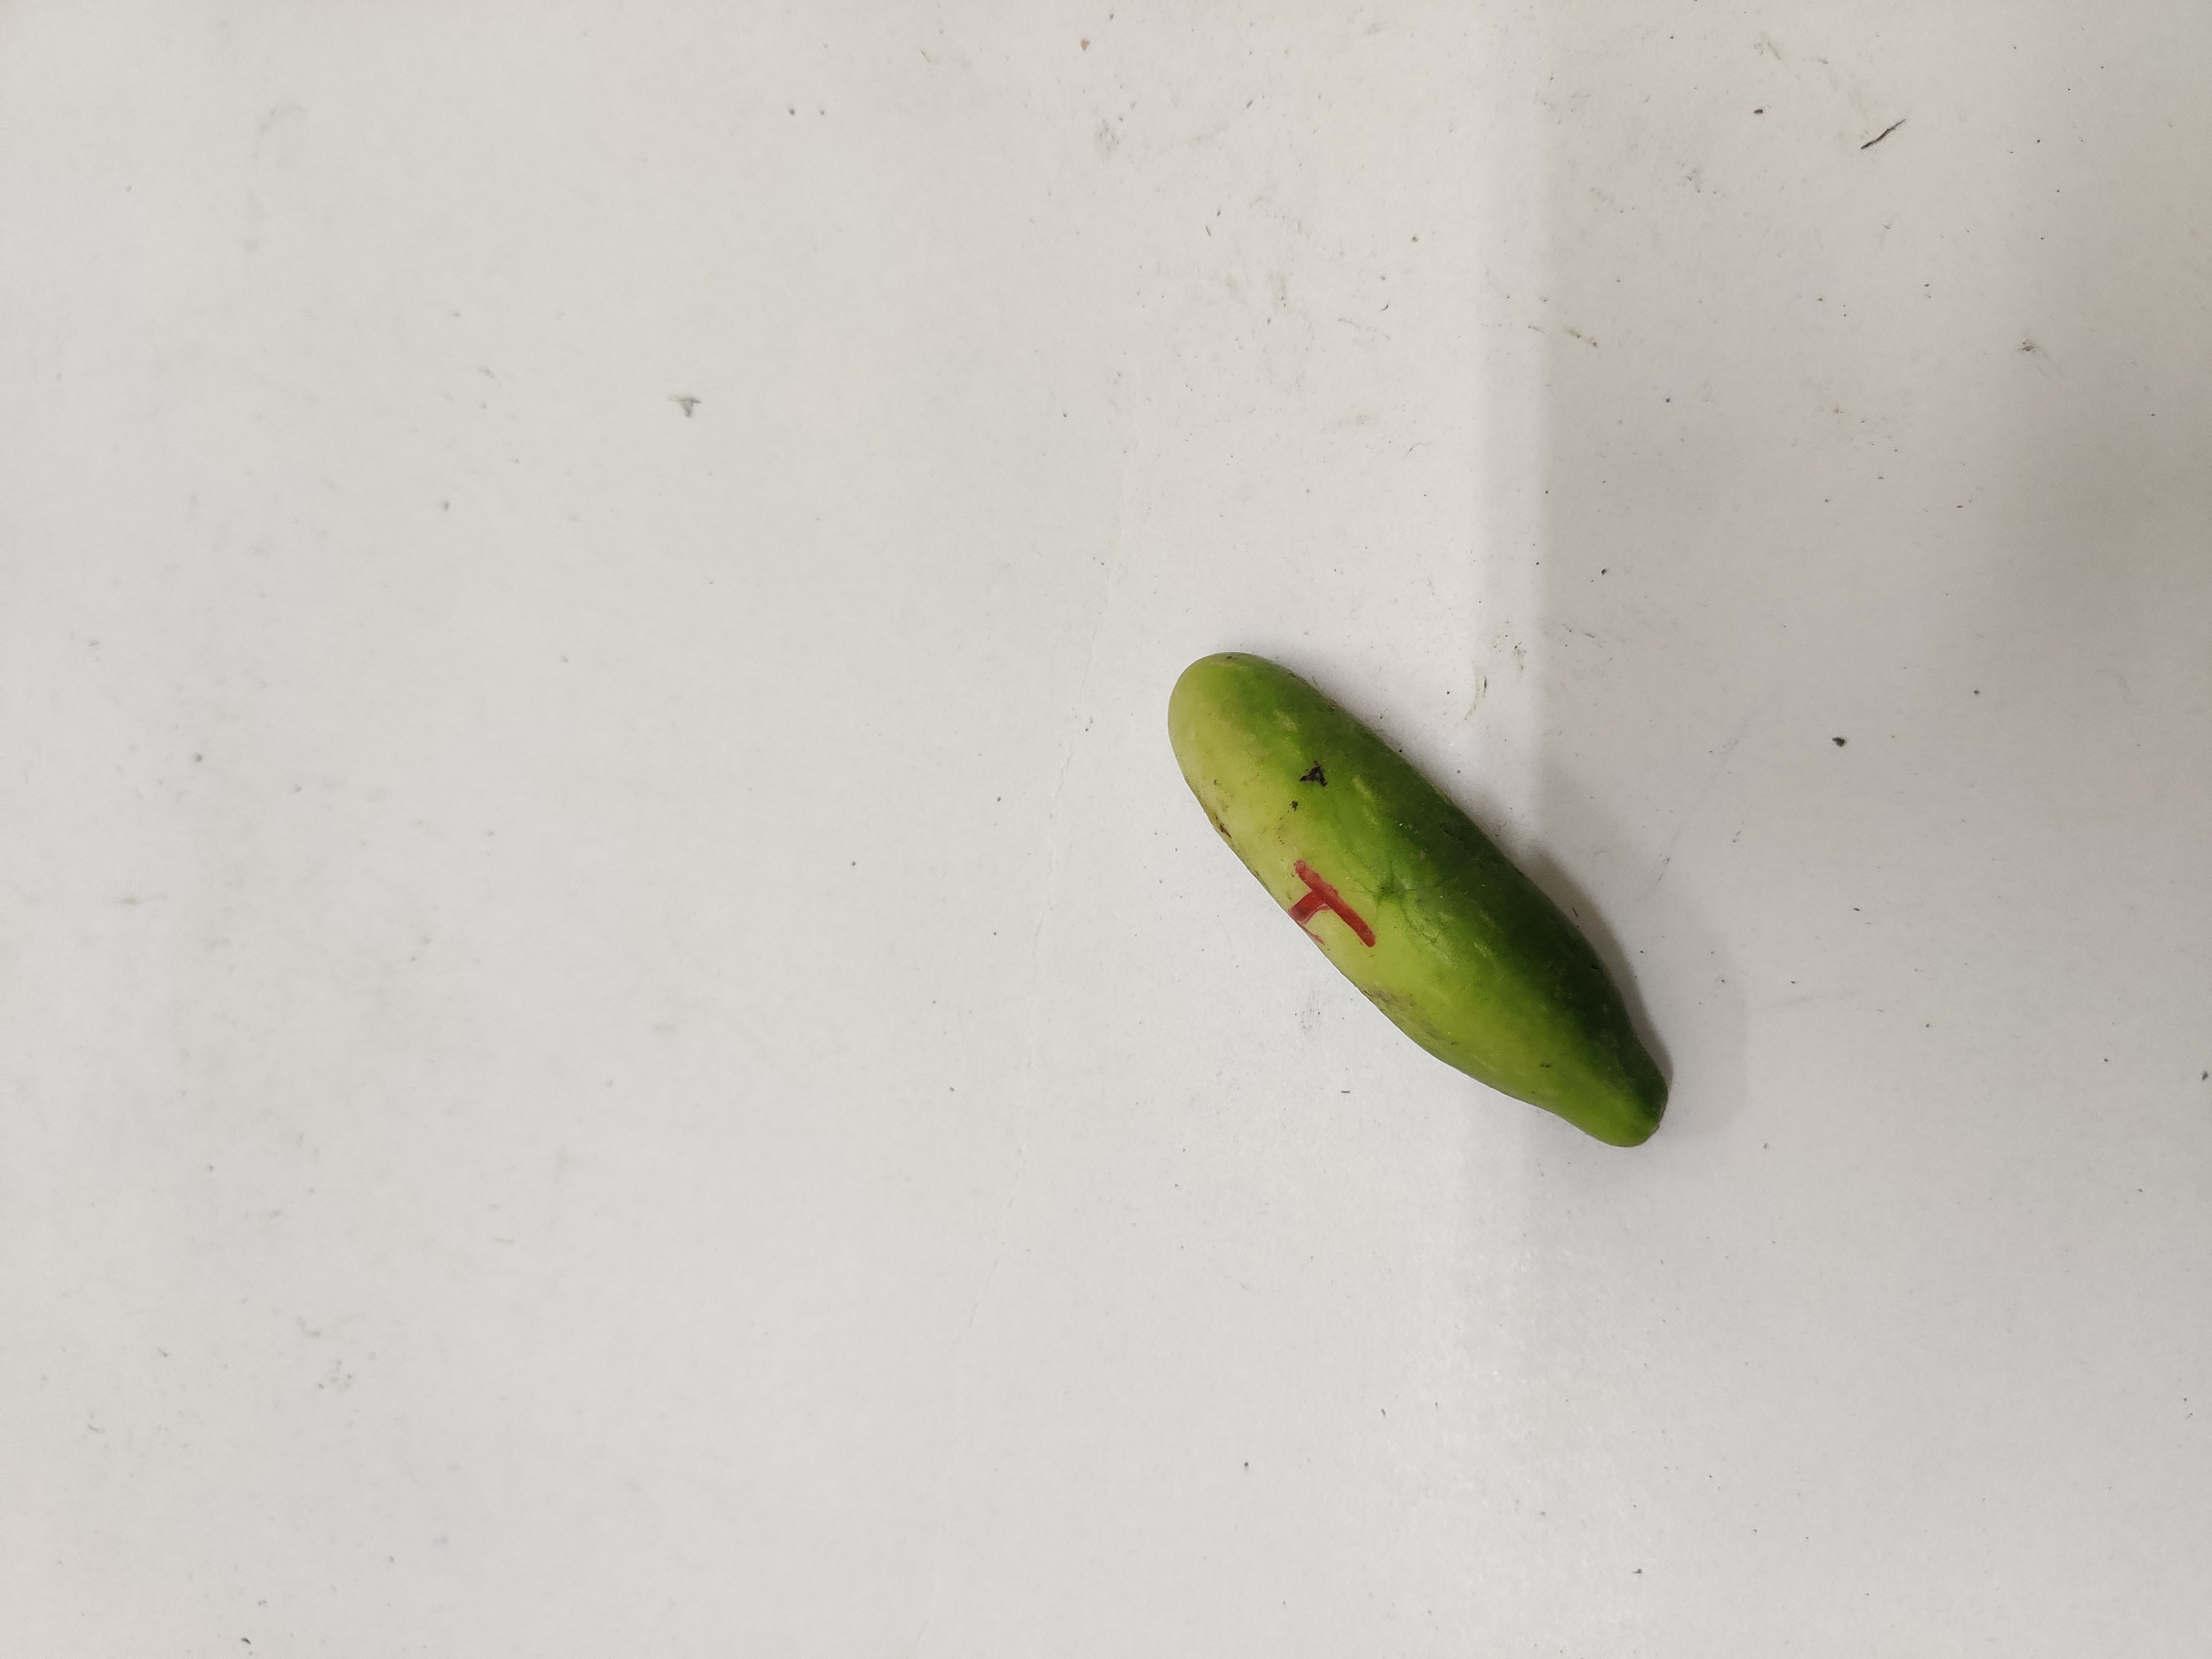
Crop: Ivy Gourd
Condition: Damaged